Megalodon

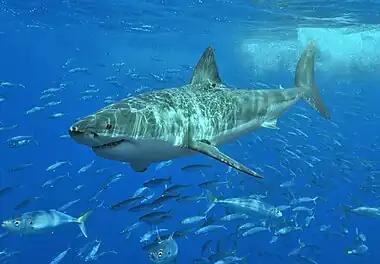
A great white shark swimming a few meters below the surface, above a school of much smaller fish.

Another model of the evolution of this genus, also proposed by Casier in 1960, is that the direct ancestor of the "Carcharocles" is the shark "Otodus obliquus", which lived from the Paleocene through the Miocene epochs, 60 to 13 Mya. The genus "Otodus" is ultimately derived from "Cretolamna", a shark from the Cretaceous period. In this model, "O. obliquus" evolved into "O. aksuaticus", which evolved into "C. auriculatus", and then into "C. angustidens", and then into "C. chubutensis", and then finally into "C. megalodon".